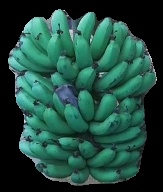
Variety: pachbale
Grade: grade3